ARKONA

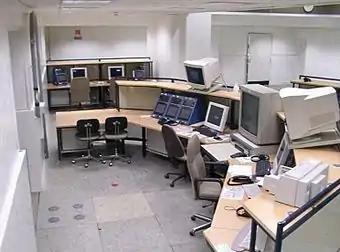
ARKONA (FüWES) in the former CRC Brockzetel, Dec 2010

ARKONA (ACCS) is an Air Command and Control System of the German Air Force.